Fana, Bergen

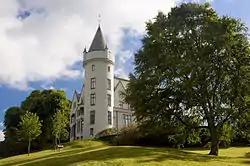
The main building at Gamlehaugen

Gamlehaugen is located by the lake Nordåsvannet in northern Fana, south of the present-day Fjøsanger residential area. The mansion is the residence of the royal family in Bergen, and is surrounded by a park. It was commissioned by Christian Michelsen, a shipping magnate and later Prime Minister of Norway, in 1899, and he lived there until his death in 1925. While the park is open to the public at almost all times, the building is only open for a few hours a day in the summer and receives about 2000 visitors a year.